Dota 2

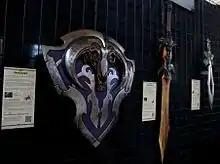
Physical props, based on items from the game, being sold as merchandise at The International 2012

A documentary on the game and its professional scene was produced by Valve and released in March 2014. Known as "Free to Play", the film follows three players during their time at the first International in 2011. American basketball player Jeremy Lin, who was a media sensation at the time, had a guest appearance in the film and called the game "a way of life". Lin later compared the game and the esports scene in general to basketball and other traditional sporting events, saying that there was not much of a difference between the two, while comparing various NBA all-stars, such as Stephen Curry, Kobe Bryant, and LeBron James, to different heroes in the game. Starting in 2016, Valve began producing an episodic documentary series titled "True Sight", a spiritual successor to "Free to Play". The first three episodes followed the professional teams Evil Geniuses and Fnatic during the Boston Major tournament in late 2016. Several more episodes have since been produced. Valve have also endorsed cosplay competitions featuring the game's heroes, which take place during downtime at some "Dota 2" tournaments and feature prize pools of their own. Creation of "Dota 2"-themed animations and CGI videos, mostly created by the community with Source Filmmaker, also take place. Similar to the cosplay competitions, Valve holds short film contests every year at The International, with winners of the competition also being awarded prize money. In addition, Valve have created free webcomics featuring some of the heroes, further detailing their background lore. A physical collection of the comics was released as "Dota 2: The Comic Collection" by Dark Horse Comics in August 2017. An anime streaming television series based on the game, "", premiered on Netflix in March 2021. The series was produced by Studio Mir and Kaiju Boulevard.